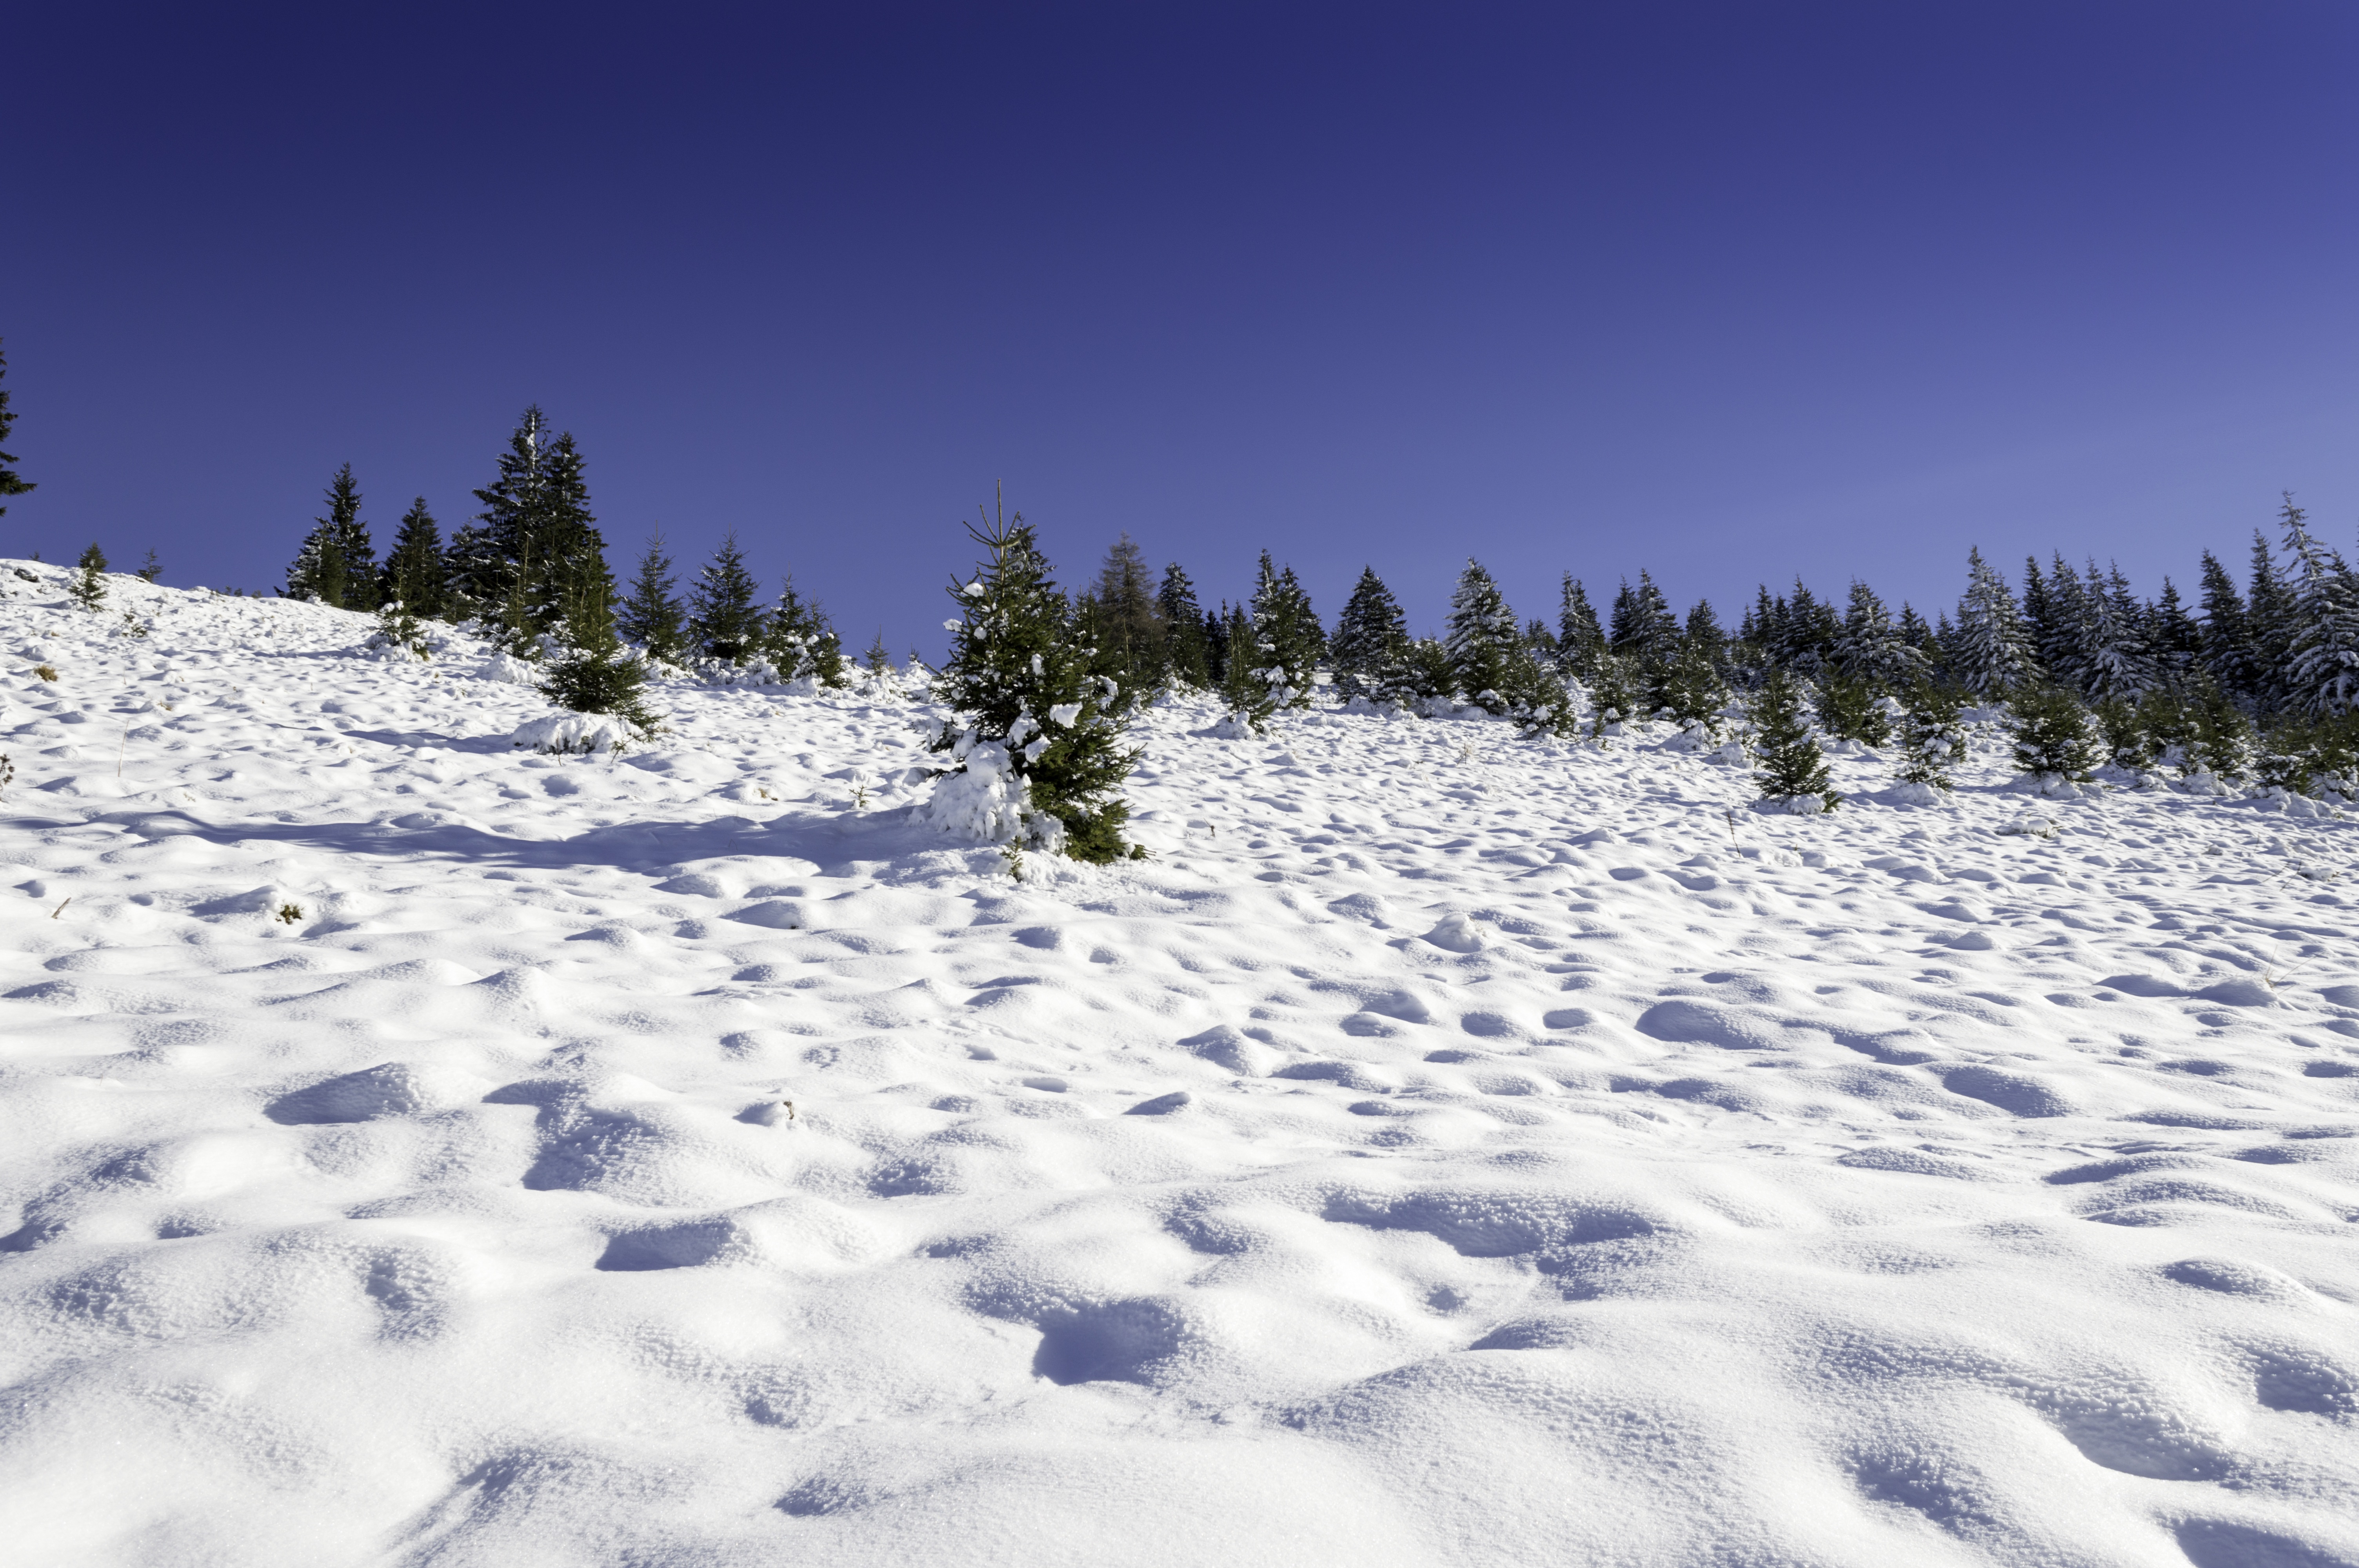
landscape, tree, nature, forest, outdoor, rock, mountain, snow, cold, winter, cloud, sky, wood, fog, sunrise, sunset, hiking, frost, mountain range, vacation, travel, cliff, europe, ice, journey, glacier, weather, holiday, fir, season, snowfall, background, spruce, year, ski, new, beautiful, scene, wonderland, xmas, cover, rime, fairytale, wonderful, hoarfrost, freezing, hoar